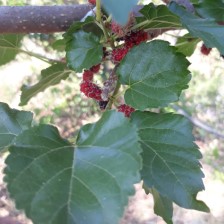
Variety: ChiangMai60